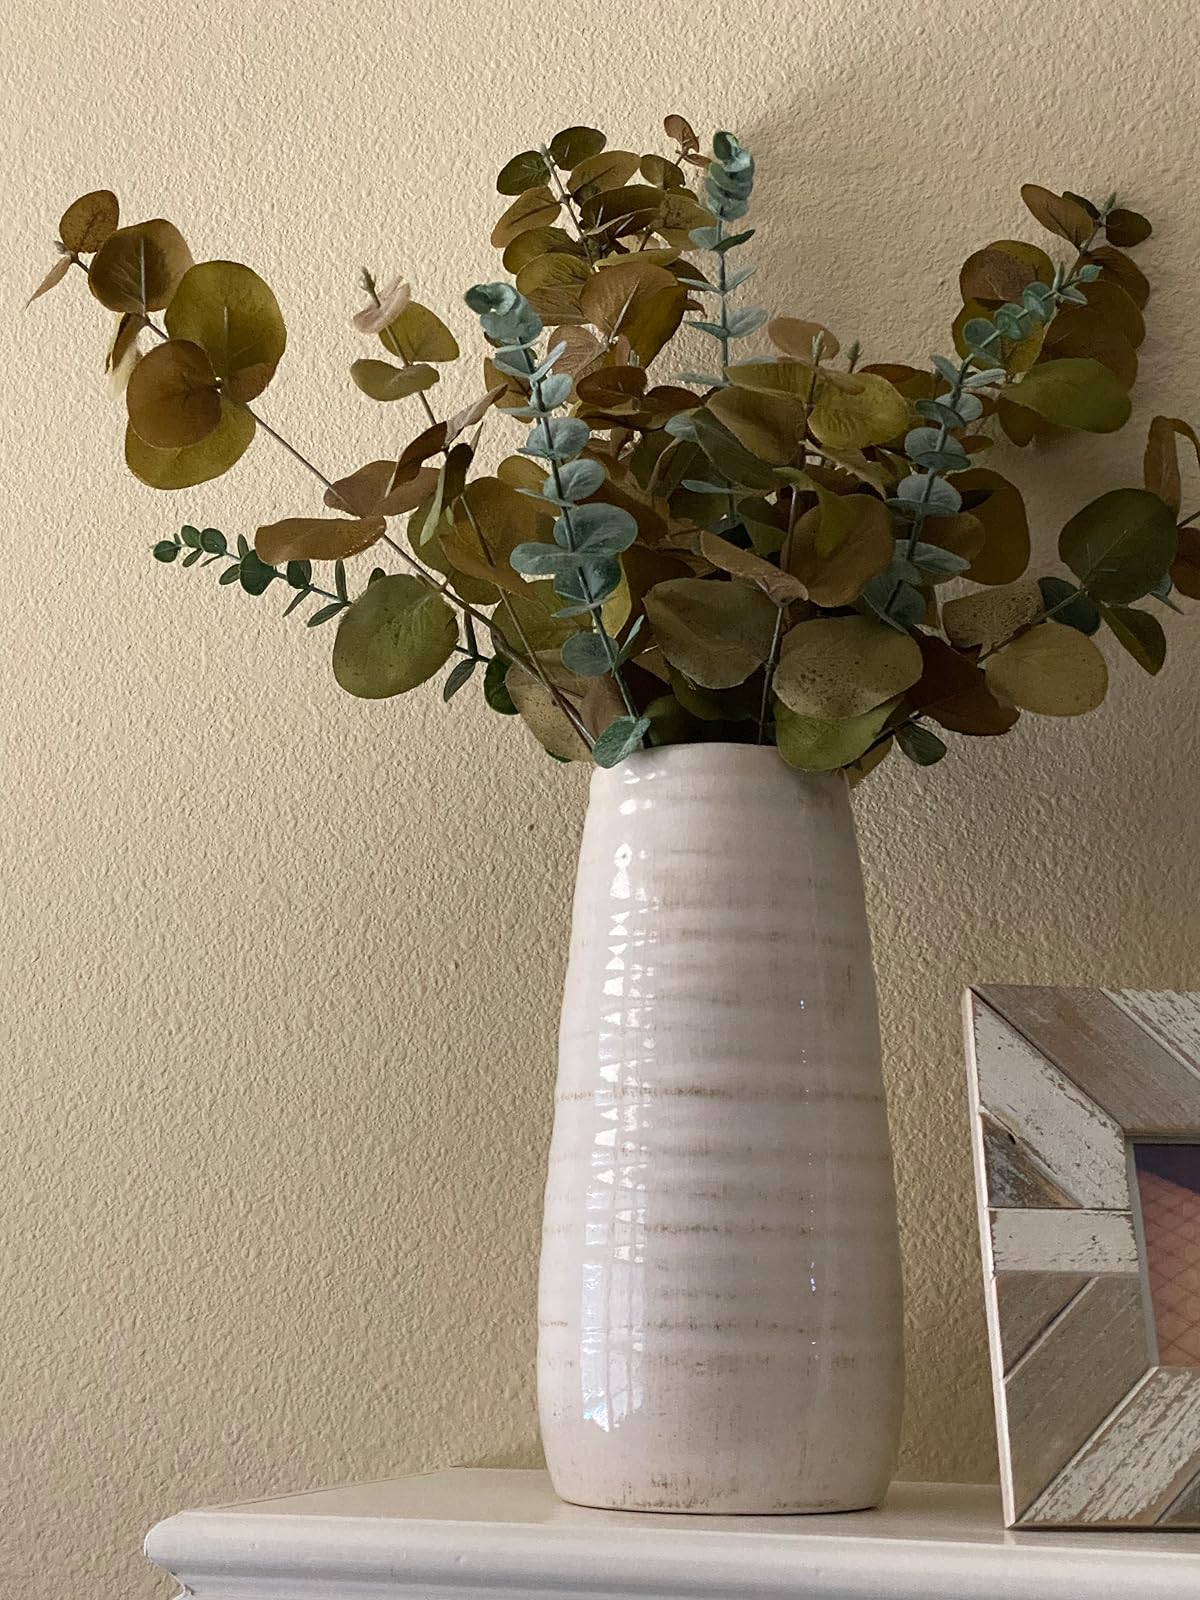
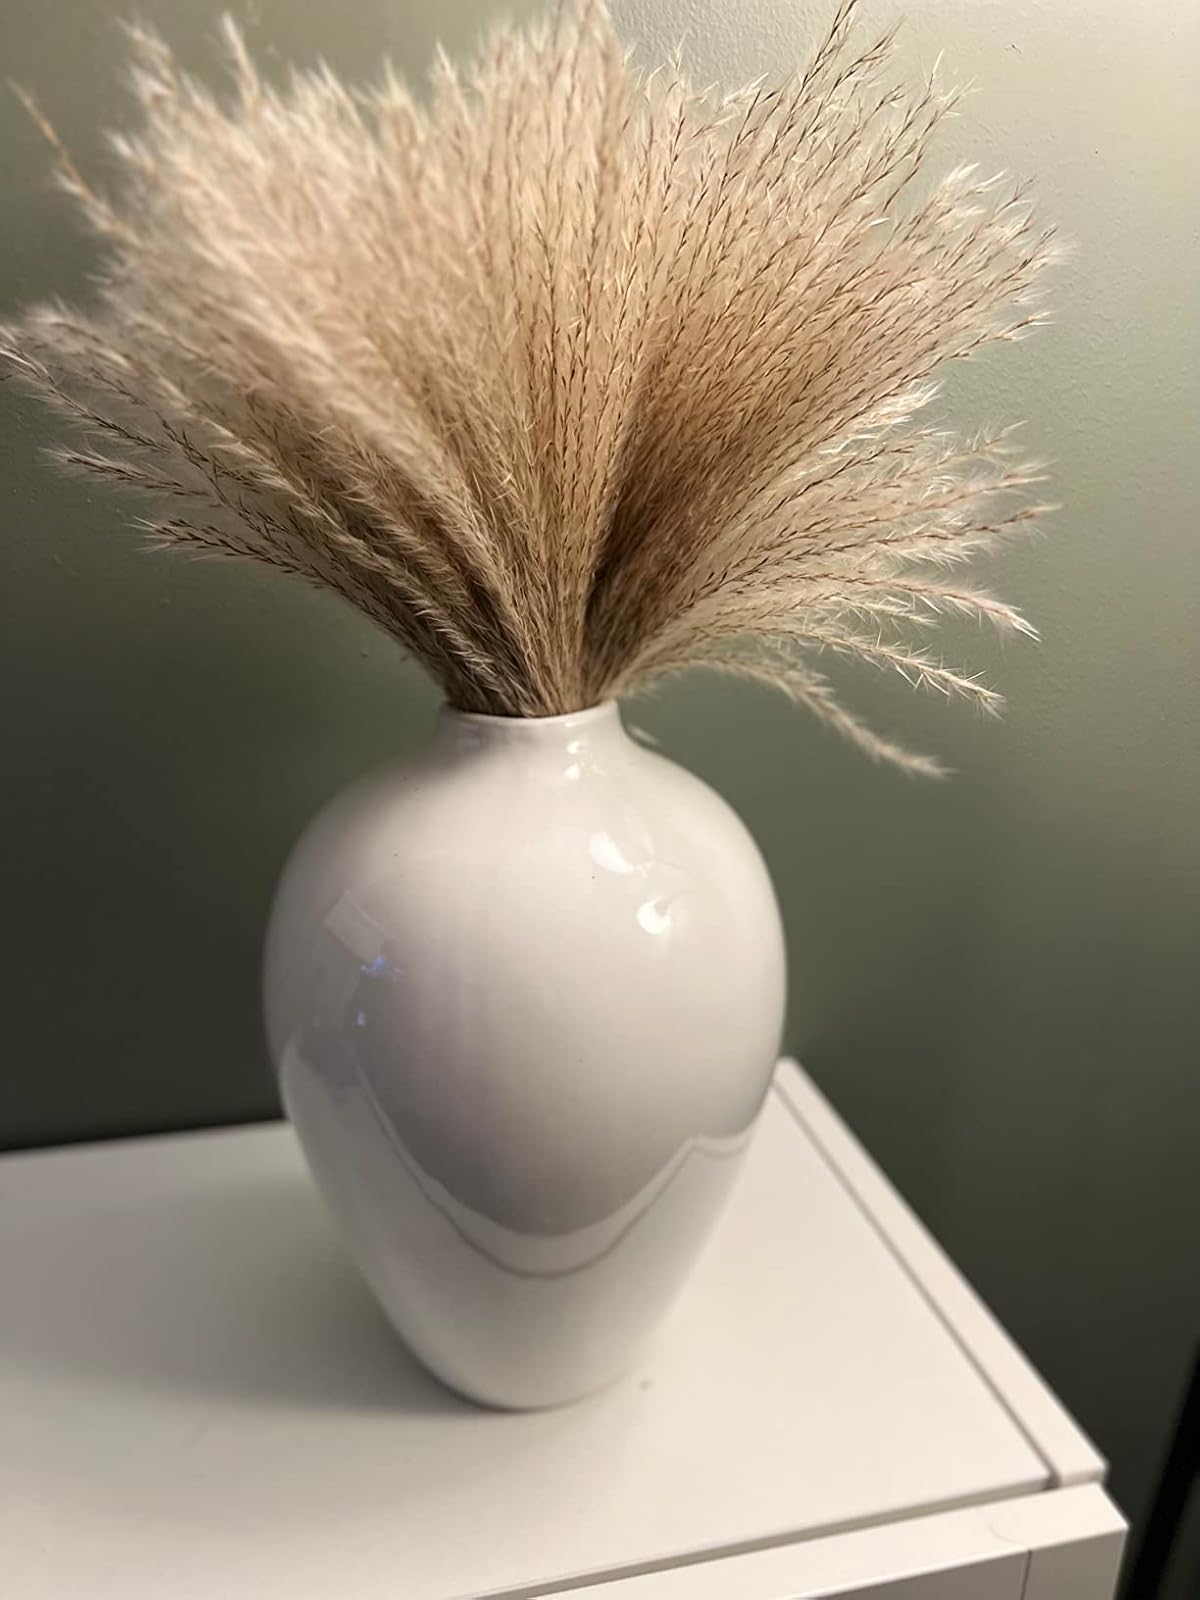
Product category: vase
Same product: no